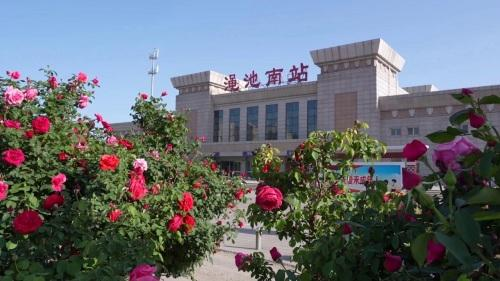
地标名称：渑池南站
所在城市：三门峡市·渑池县